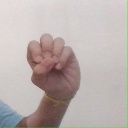
अक्षर: उ